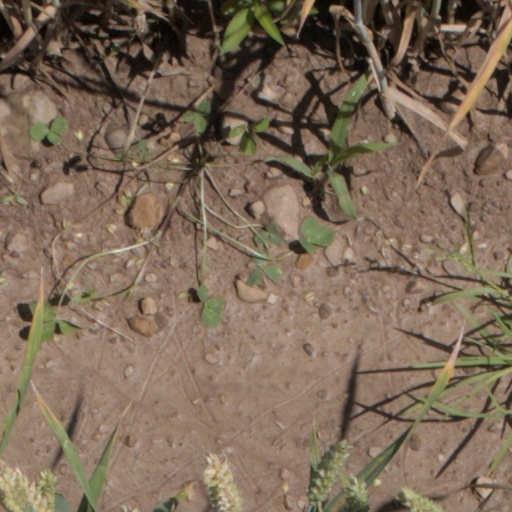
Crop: wheat